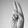
ASL letter: U